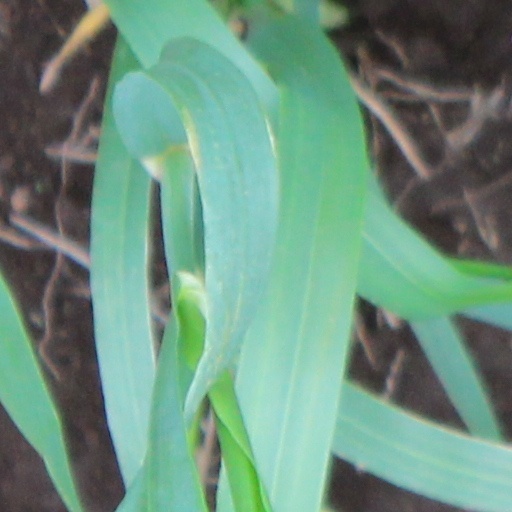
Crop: wheat